Philip Johnson

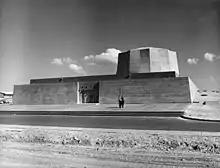
Soreq Nuclear Research Center, Nahal Soreq, Israel

In 1957, Johnson designed the Soreq Nuclear Research Center in Israel at the invitation of Shimon Peres.